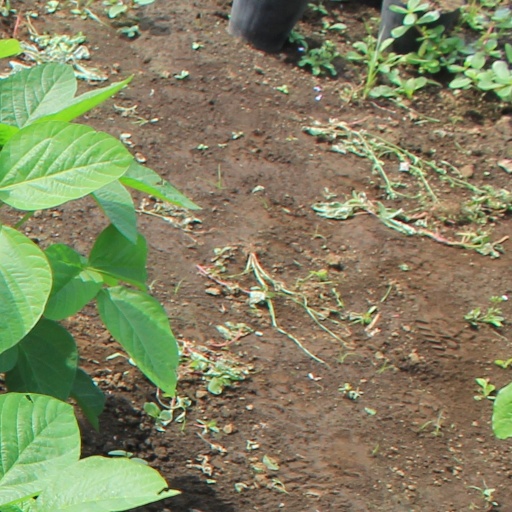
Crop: soybean